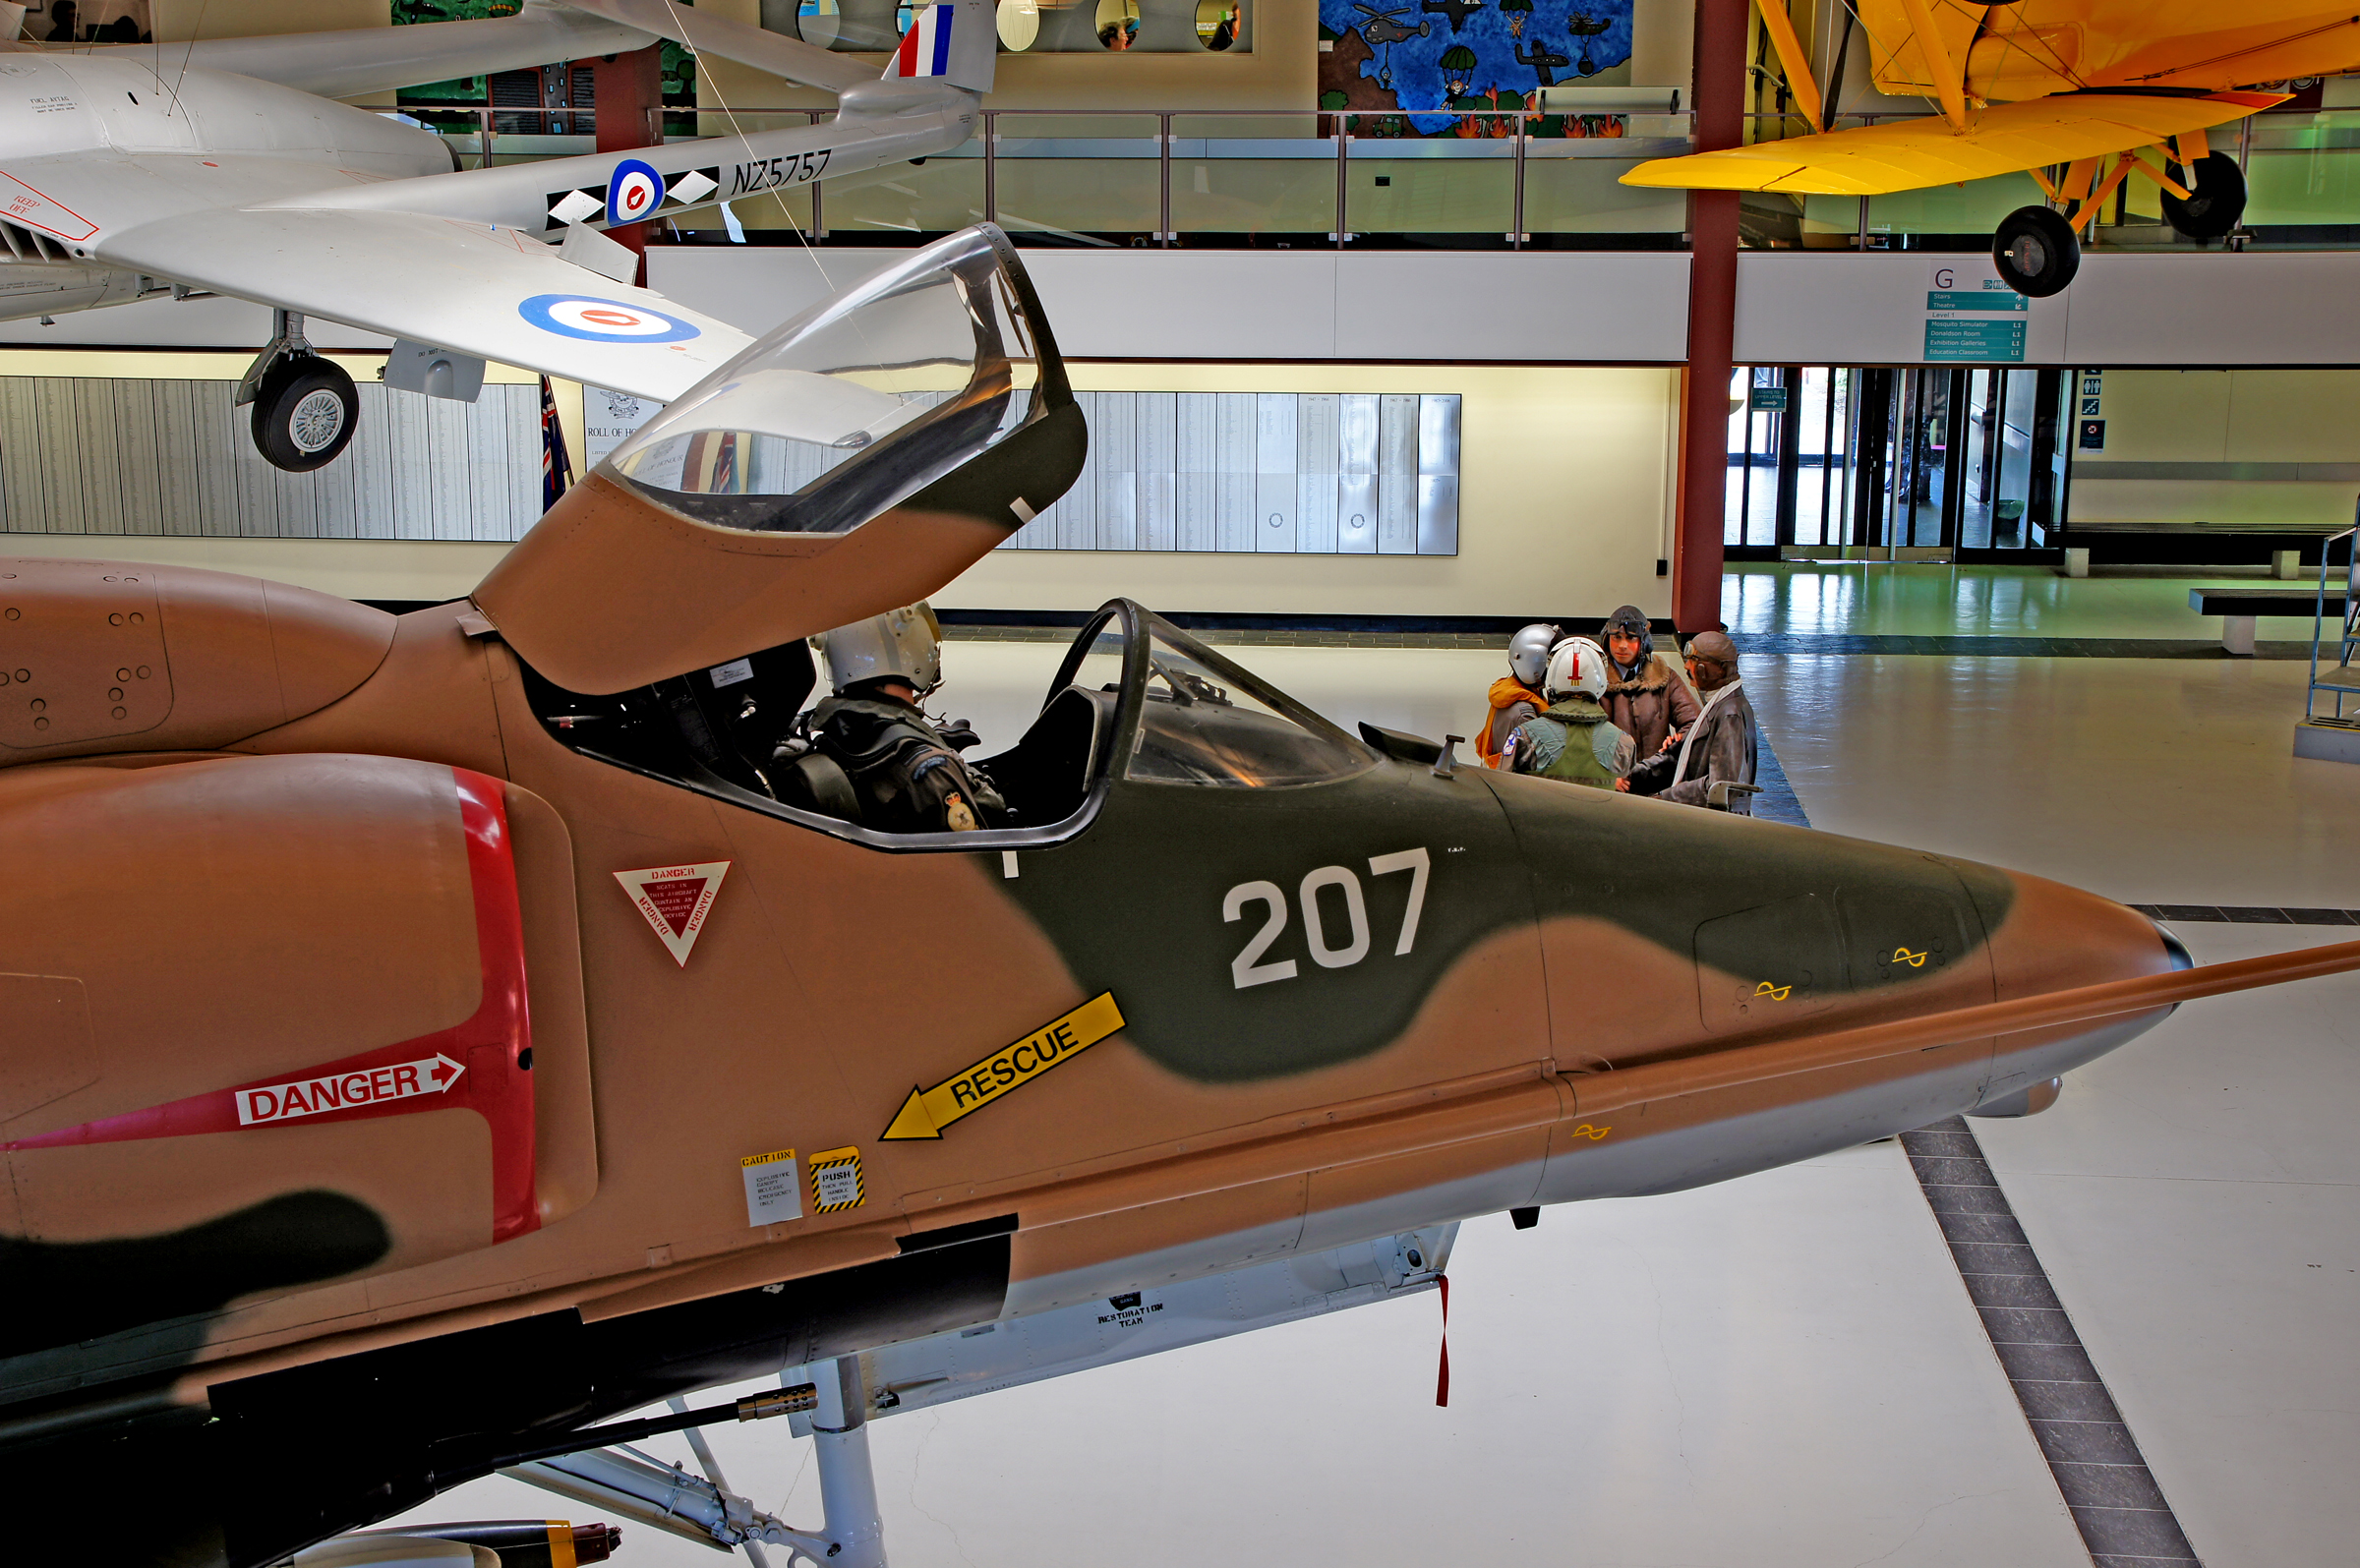
wing, airplane, aircraft, vehicle, aviation, flight, air force, jet aircraft, fighter aircraft, model aircraft, military aircraft, monoplane, atmosphere of earth